Earth structure

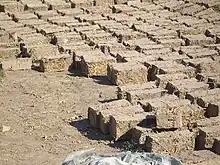
Adobe bricks near a construction site in Milyanfan, Kyrgyzstan

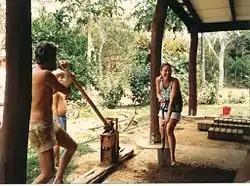
Making mudbricks near Cooktown, Australia

Mudbricks or Adobe bricks are preformed modular masonry units of sun-dried mud that were invented at different times in different parts of the world as civilization developed. Construction with bricks avoids the delays while each course of puddled mud dries. Wall murals show that adobe production techniques were highly advanced in Egypt by 2500 BC.